Platt-LePage Aircraft Company

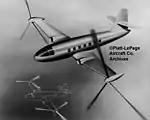
The PL-16 tiltrotor concept

The repaired XR-1A was purchased by Helicopter Air Transport, which intended to operate it for commercial purposes as part of a fleet of 40 helicopters. The company had also developed a number of other concepts for helicopters, including the PL-11, an improved civilian version of the XR-1A; the PL-12, a four-passenger variant of the PL-11; and the PL-14, a twin-rotor helicopter based on a Grumman Widgeon fuselage. In addition, a design for a tiltrotor airliner was developed by the company.